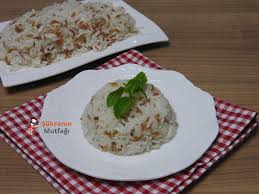
Yemek: pirinc_pilavi